Suvarnabhumi

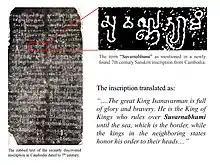
The oldest Southeast Asian inscription from Cambodia, dated to the 7th century, issued during the reign of King Isanavarman I, identifies "Suvarnabhumi" with the kingdom of Chenla (6th-9th century), the successor of Funan (1st-7th century).

In December 2017, Dr Vong Sotheara, of the Royal University of Phnom Penh, discovered a Pre-Angkorian stone inscription in the Province of Kampong Speu, Basedth District, which he tentatively dated to 633 AD. According to him, the inscription would “prove that Suvarnabhumi was the Khmer Empire.” The inscription was issued in the reign of King Isanavarman I (616–637 AD) of the Cambodian Kingdom of Chenla, the successor of Funan and the predecessor of the Khmer Empire. The inscription, translated, read: “The great King Isanavarman is full of glory and bravery. He is the King of Kings, who rules over Suvarnabhumi until the sea, which is the border, while the kings in the neighbouring states honour his order to their heads”. The Inscription is the oldest found mention of Suvarṇabhūmi in Southeast Asia, identifying it with Chenla. The inscription is now exhibited in the National Museum of Cambodia in Phnom Penh. However, his claim and the findings are yet to be peer-reviewed, and remain in doubt with other historians and archaeology experts across the region.